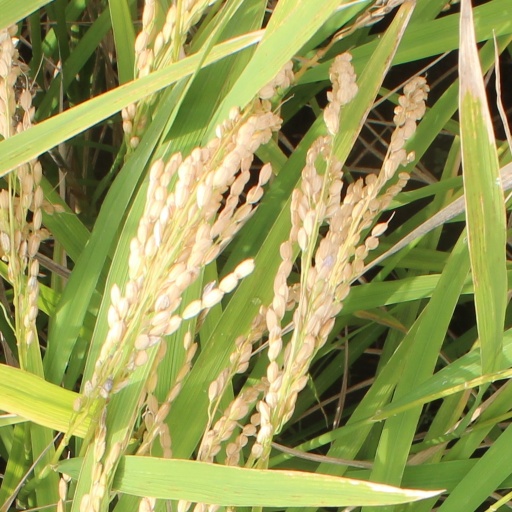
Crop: rice